Imperial Order of Muscovites

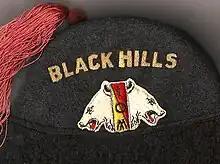
A fez of the Imperial Order of Muscovites.

The Imperial Order of Muscovites was an unofficial, unrecognized appendant body to the Independent Order of Odd Fellows in the United States, founded in 1894 in Cincinnati, Ohio, and lasting until about 1921.